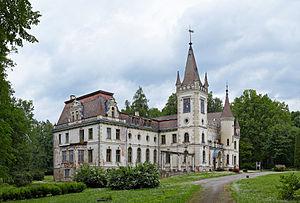
Alice Barbi, née le 10 juin 1862 à Modène et morte le 4 septembre 1948 à Rome, est une violoniste et mezzo-soprano italienne. Interprète et amie de Brahms, elle est la mère de la psychanalyste Alexandra von Wolff-Stomersee et la belle-mère de l'écrivain Giuseppe Tomasi di Lampedusa.